Demarest–Atwood House

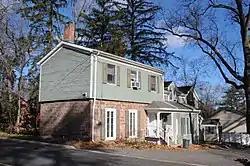

The Demarest–Atwood House is located at 84 Jefferson Avenue in the borough of Cresskill in Bergen County, New Jersey, United States. The historic stone house was built in 1793 according to tradition. It was added to the National Register of Historic Places on July 24, 1984, for its significance in architecture and exploration/settlement. It was listed as part of the Early Stone Houses of Bergen County Multiple Property Submission (MPS).